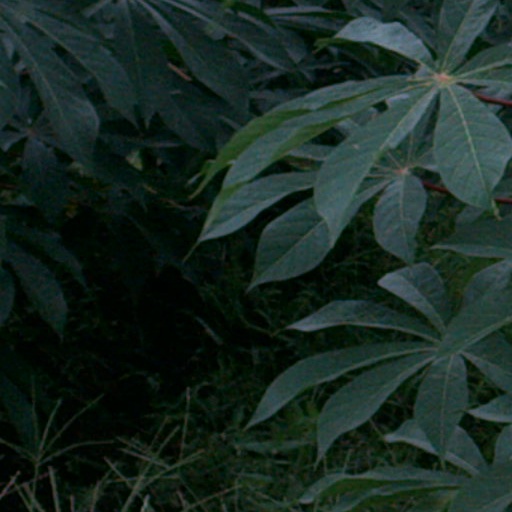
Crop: cassava